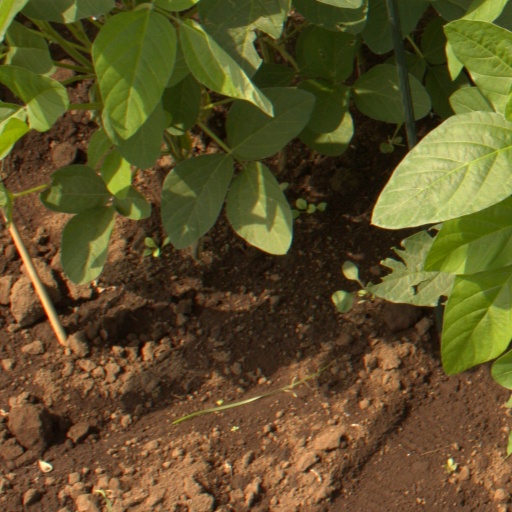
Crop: soybean